Menculik Miyabi

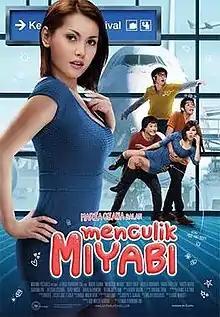
Poster

Menculik Miyabi (Indonesian for "Kidnapping Miyabi") is a 2010 Indonesian comedy film directed by Findo Purwono HW and produced by Ody Mulya Hidayat. Starring Sabrina Pai and Nicky Tirta, the film follows a young man who is obsessed with AV idol Maria Ozawa and, in an attempt to kidnap her, accidentally kidnaps a Taiwanese tourist. After the film was announced it was protested heavily by the Islamic Defenders Front, which resulted in Ozawa's role being cut almost entirely. Critical reception was unfavourable.